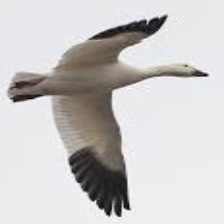
Species: SNOW GOOSE
Scientific name: ANSER CAERULESCENS
ImageNet parent category: goose